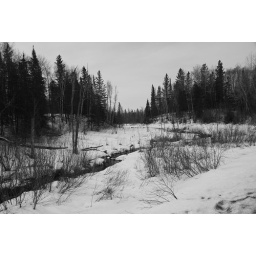
A creek near my home in Mountain Iron MN where I use to fish at in my younger years.